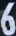
Number: 6